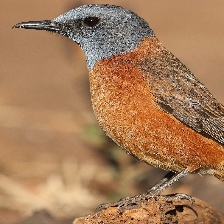
Species: CAPE ROCK THRUSH
Scientific name: MONTICOLA RUPESTRIS